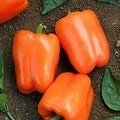
Label: capsicum